West Bergholt

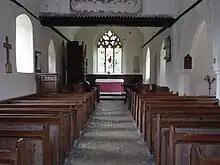
Interior of the "Old Church" (St Mary's)

There is now only one active church, St. Mary's Anglican Church. West Bergholt Methodist Church is no longer active and has recently been sold. The village has a third church, not used for regular services, which is also called St. Mary's. Several legends exist about the church and its history. Locally called "St Marys' Old Church", it used to be in the centre of the village, but as time passed the village grew away from it. While no longer in regular use, it remains consecrated and it is maintained by the Churches Conservation Trust. Like many churches it has evolved over the years. Parts date from the 11th century and the astute observer will find reused Roman bricks in its fabric, and ancient graffiti from pilgrims who have visited over the years. It is positioned at the end of what is little more than a farm track in the East Anglian countryside, and on the Essex Way long-distance footpath. It stands in a small graveyard that features a headstone with a death's head design.